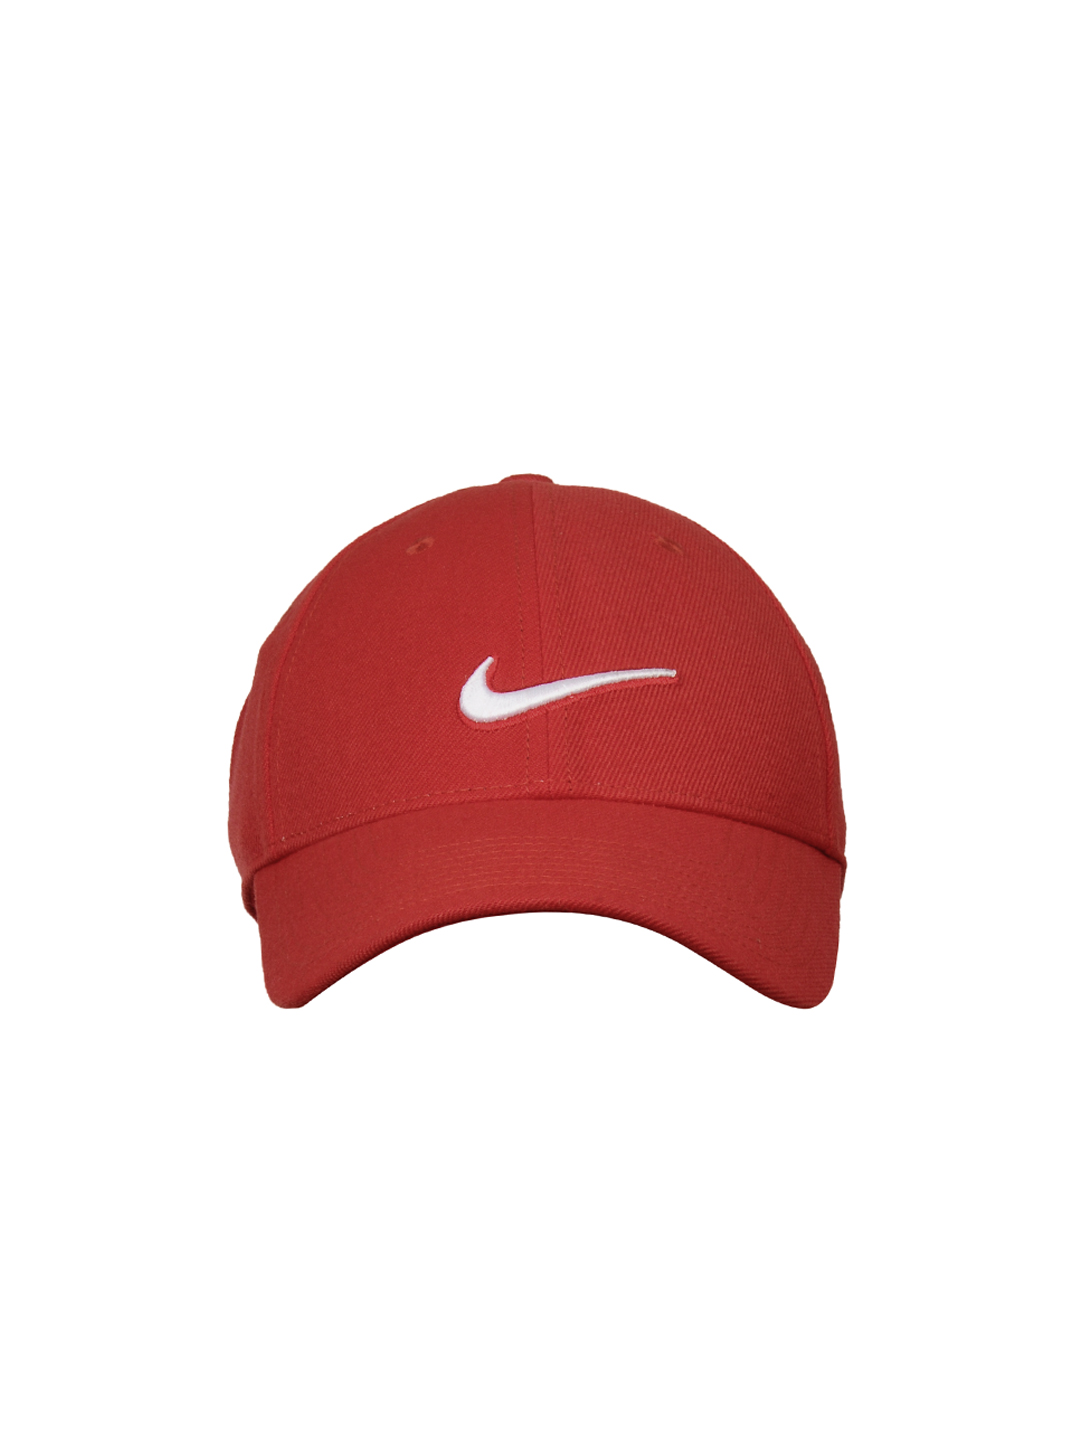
Nike Men Red Cap
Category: Accessories / Headwear / Caps
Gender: Men
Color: Red
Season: Summer 2012
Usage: Casual